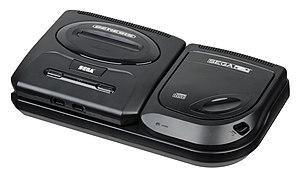
Cet article dresse la liste des consoles de jeux vidéo Sega.